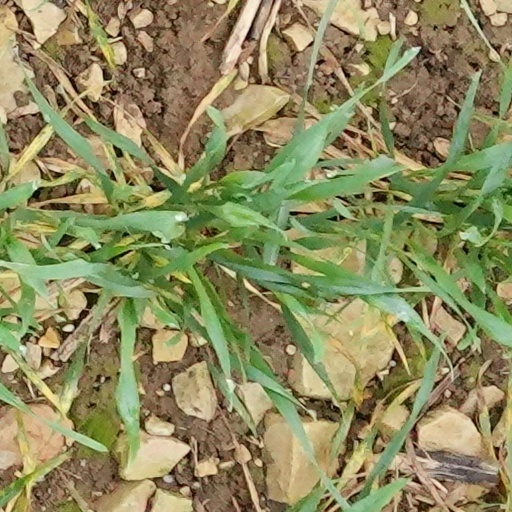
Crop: wheat